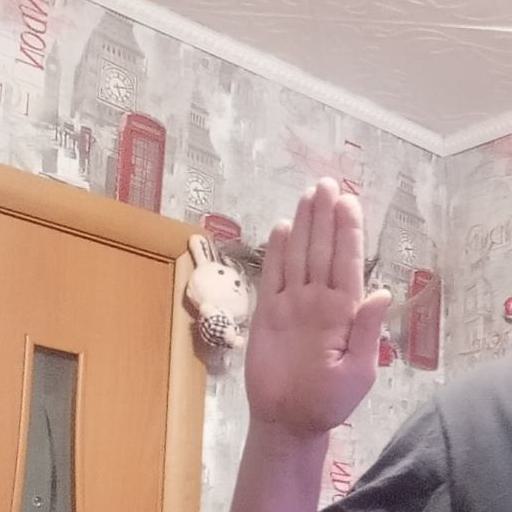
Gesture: stop